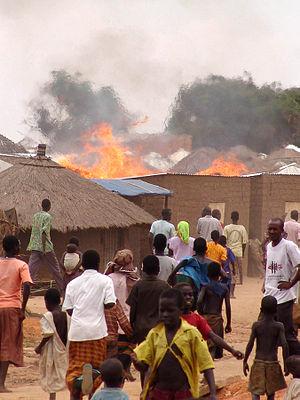
L'insurrection de l'Armée de résistance du Seigneur a débuté en 1986. Ce mouvement rebelle, créé dans le Nord de Ouganda en 1988, s'est distingué par la violence de ses attaques, les atrocités commises sur les civils et son recours extensif aux enlèvements d'enfants dans le but d'en faire des soldats ou des esclaves.